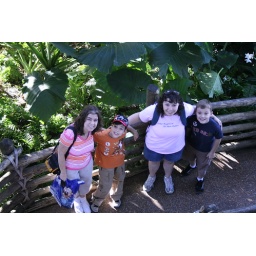
Kellie and Cody, Jodi and Ty in the Swiss Family Robinson tree house at Magic Kingdom